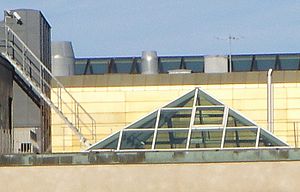
Helikopterrøveriet i Västberga
Taglanternen den 28. september 2009. Vinduet nederst til venstre blev smadret, men var på fototidspunktet blevet udskiftet.
Helikopterrøveriet i Västberga fandt sted om morgenen den 23. september 2009 mod G4S Cash Services' værdidepot i Västberga i det sydlige Stockholm. Røverne havde stjålet en helikopter af typen Bell 206 Jet Ranger, som de benyttede til at hente byttet fra værdidepotet. Det var første gang, at der blev benyttet en helikopter til et røveri i Sverige. Polisflygets helikoptere på Myttinge på Värmdö kunne ikke komme, eftersom nogen havde placeret en bombeattrap på landingspladsen. Byttets omfang blev ifølge en opgivelse til TT 67 mio. SEK. Under retsmødet, som blev holdt i august 2010, erkendte Safa Kadhum, at han var en af de tre maskerede mænd, som havde været inde i værdidepotet.